Test (2014 film)

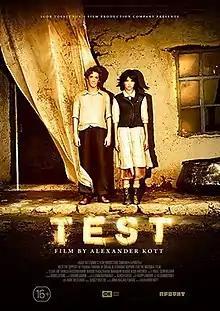
Film poster

Test is a 2014 Russian film about a doomed love triangle, set in 1949 on the prairie of the Kazakh Soviet Socialist Republic in present-day Kazakhstan, near the Semipalatinsk nuclear test site. The film does not have dialogue. The main character, Dina, lives with her father Tolgat on a serene farm that is near a nuclear test site. Dina is gentle, has a strong attachment to nature, and loves art. She loves to scrapbook and collage with the leaves and sticks. In one of her scrapbooks she creates a plane flying away representing her dream to one day travel and escape the isolation she feels in the remote farmland. "Unspecified in the movie itself, the geographical setting can be deduced as somewhere near Semey in modern-day Kazakhstan, then known as Semipalatinsk — notorious as the site of the USSR’s first nuclear test, in August 1949."